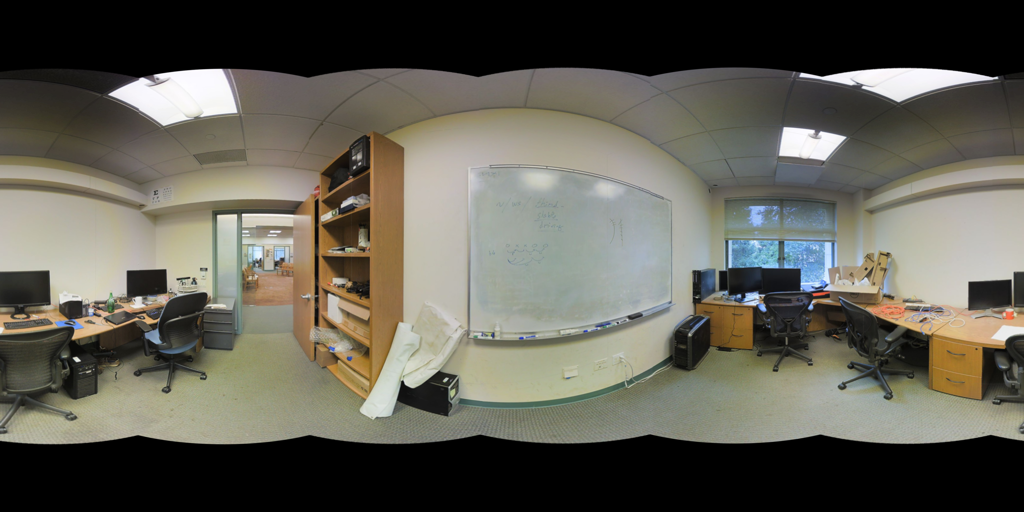
Referred object: the small gray filing cabinet next to the doorway

Referred object: large white dry-erase board

Referred object: turn right, then the chair by the window